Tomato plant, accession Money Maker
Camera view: tilt-top (135 deg); turntable rotation: 240 degrees
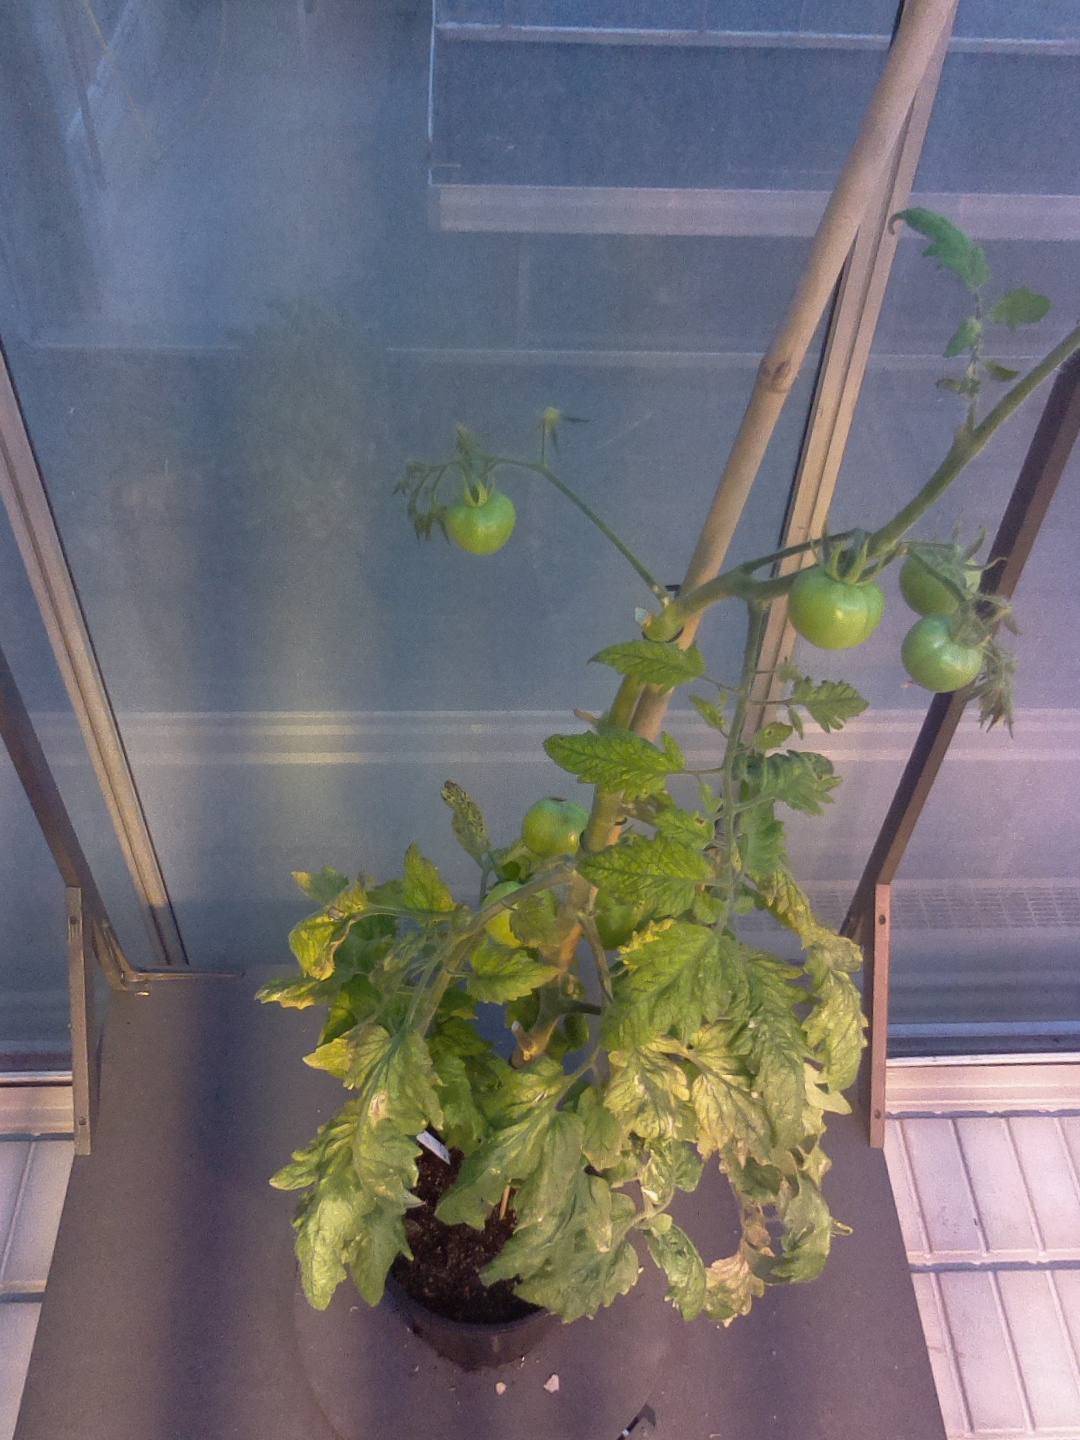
BBCH growth stage 78: 80% -90% of final fruit size